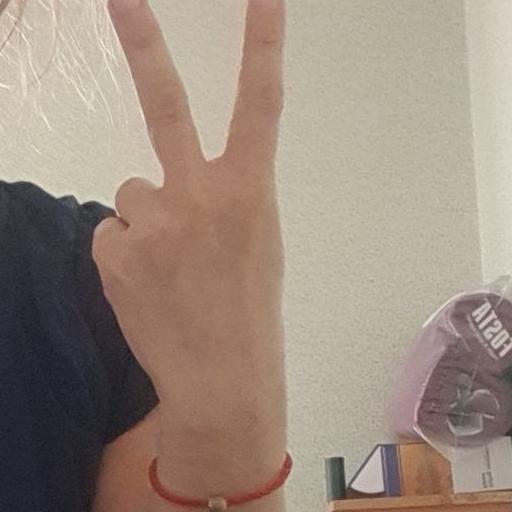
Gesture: peace_inverted